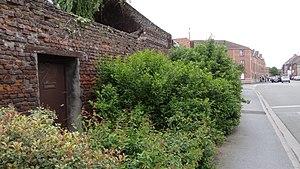
Egidio Seghi a habité pendant la résistance dans la maison derrière cette porte Rue Jean Jaurés à Aniche
Egidio Seghi, né le 19 juin 1906 à Cutigliano en Toscane, est un Italien anti-fasciste, communiste, résistant, membre des Brigades internationales et de L'Italia libera. En septembre 1944, il occupe le poste de consul d'Italie à Lille. Il décède le 29 novembre 1963 à Pistoia près de Florence.